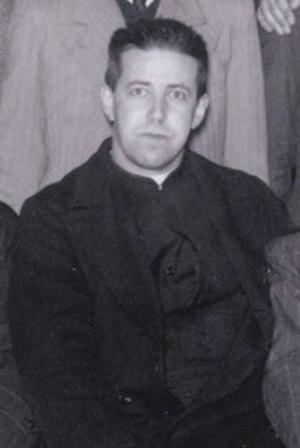
Saint Albert Hurtado Cruchaga, né le 22 janvier 1901 à Viña del Mar et mort le 18 août 1952 à Santiago du Chili, est un prêtre Jésuite chilien. Très engagé dans l'apostolat social, avec une attention particulière pour les enfants et les familles défavorisées, il est le fondateur de l'œuvre Hogar de Cristo. Ne délaissant pas la réflexion sociale, il fut également écrivain et fondateur de la revue Mensaje. Béatifié en octobre 1994, il est canonisé par Benoît XVI le 23 octobre 2005. Liturgiquement, il est commémoré le 18 août.
Cette liste de saints concerne les saints, bienheureux, et vénérables reconnus comme tels par l'Église catholique, ayant vécu au XXᵉ siècle. Sur cette période, l'Église a donné comme modèles évangéliques 152 saints et 2 038 bienheureux.